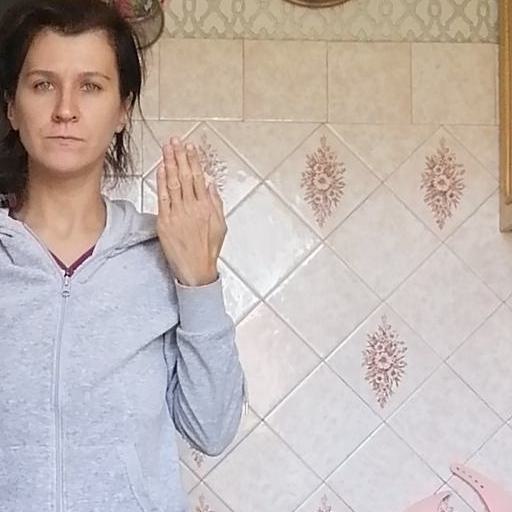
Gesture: stop_inverted